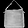
Label: Bag